Norethisterone enanthate

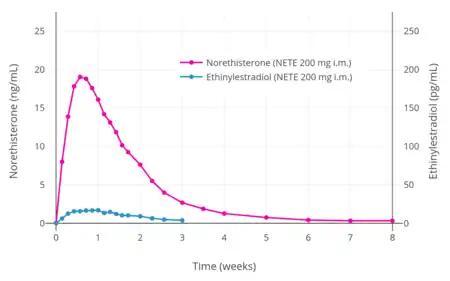
Norethisterone and ethinylestradiol levels over 8 weeks after a single intramuscular injection of 200 mg NETE in premenopausal women.

A single intramuscular injection of 50 to 200 mg NETE in oil solution has been found to have a duration of action of 11 to 52 days in terms of clinical biological effect in the uterus and on body temperature in women.